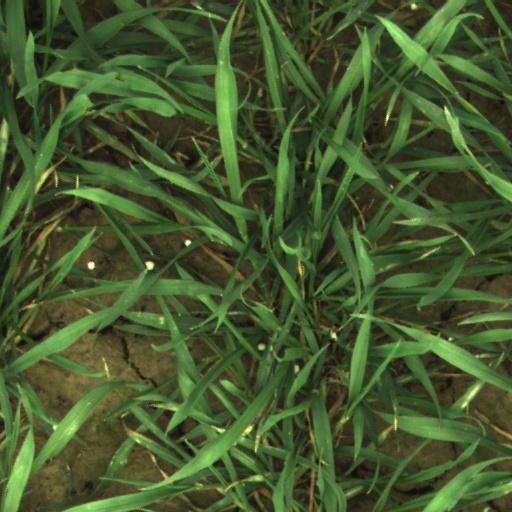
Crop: wheat